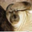
Label: seal